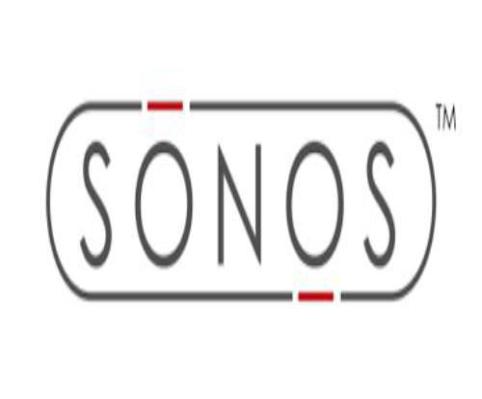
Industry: Electronic